Vincenzo Leonardi

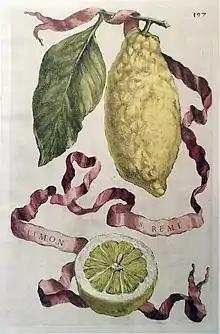

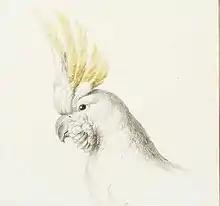

Vincenzo Leonardi (ca. 1590 Rome – ca. 1646 Rome) was an Italian illustrator of natural history, who for some 20 years collaborated with Cassiano dal Pozzo (1588-1657), a prominent member of the Lincean Academy and noted art collector from Turin.